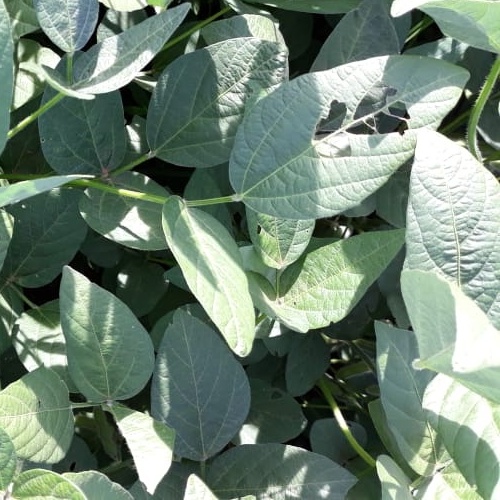
Label: Caterpillar